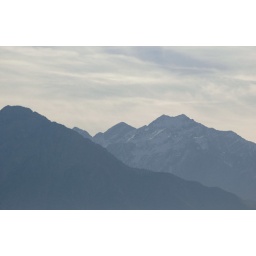
clouds moving in on the mountains outside Salt Lake